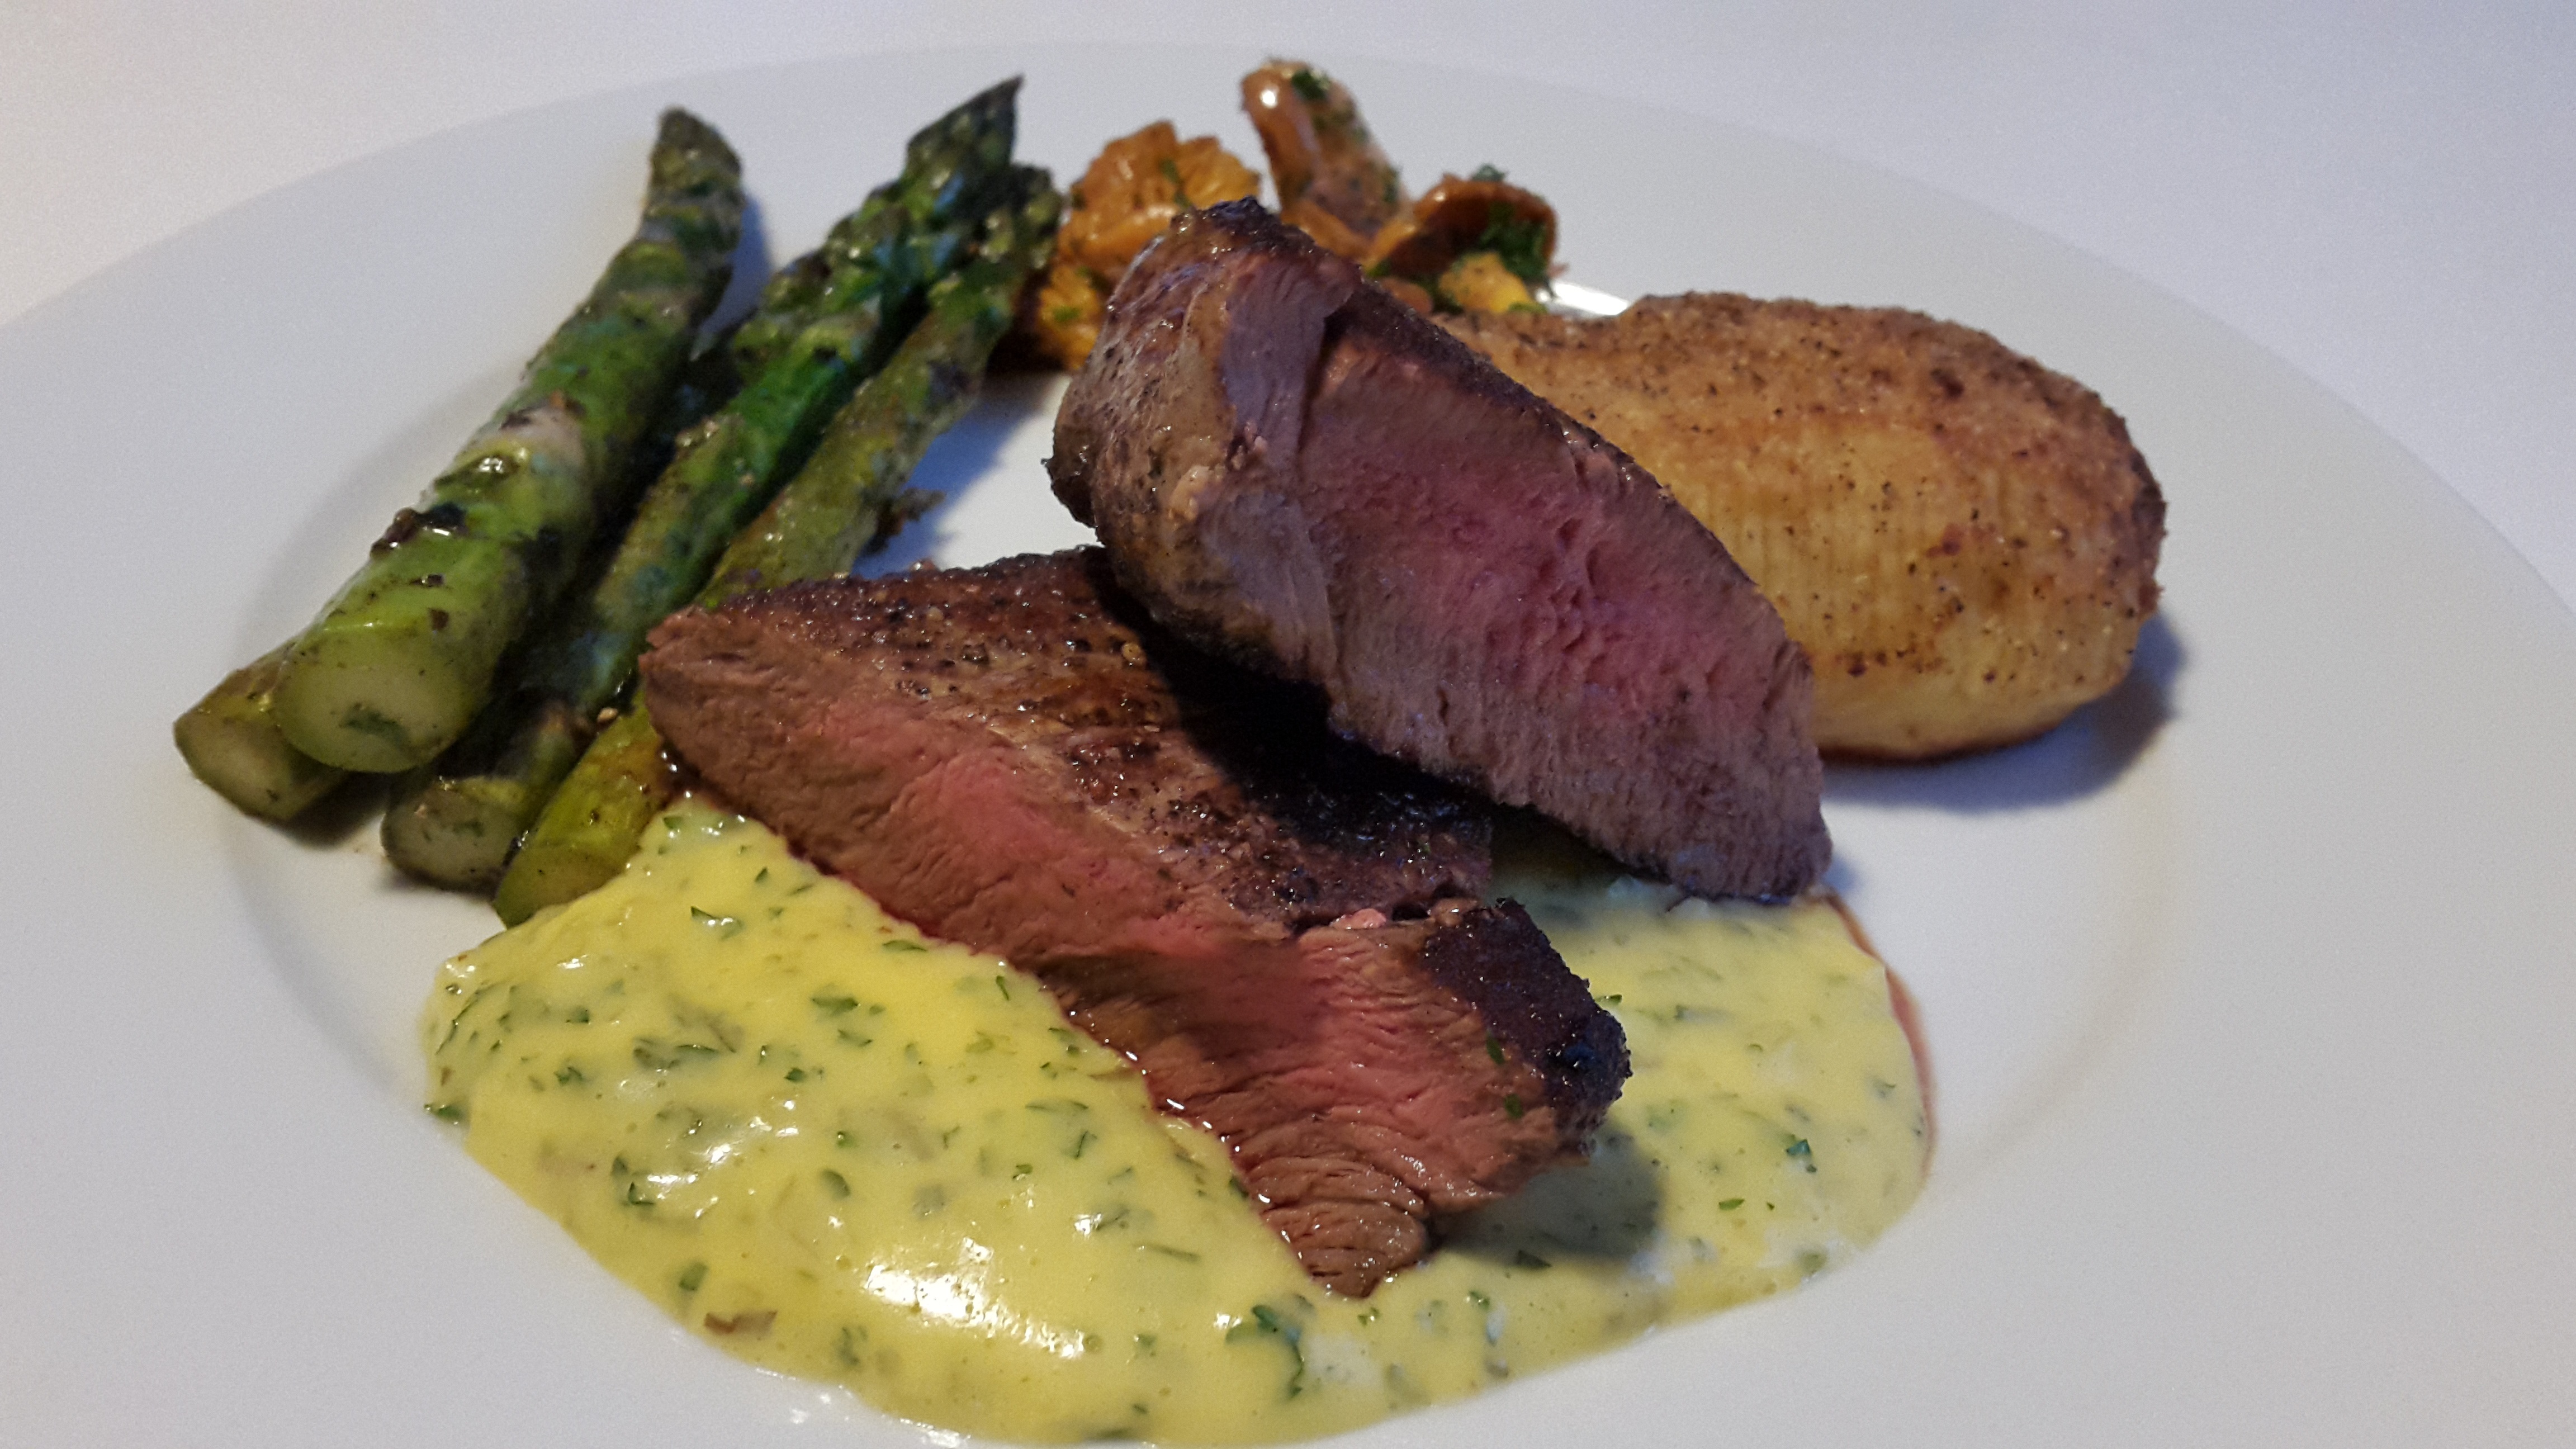
dish, meal, food, produce, vegetable, breakfast, gourmet, meat, cuisine, beef, sauce, delicious, homemade, steak, dinner, beef tenderloin, roast beef